Breast cancer awareness

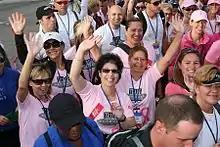
Large events, such as walkathons, promote breast cancer awareness.

Each year, the month of October is recognized as Breast Cancer Awareness Month by many governments, the media, and cancer survivors. The month-long campaign has been called "Pinktober" because of the increased production of pink goods for sale, and "National Breast Cancer Industry Month" by critics like Breast Cancer Action. BCAM was begun in 1985 by the American Cancer Society and pharmaceutical company AstraZeneca. The organization that runs the official BCAM aims to promote mammography and other forms of early detection as the most effective means of fighting breast cancer.